Hood River, Oregon

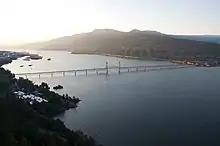
Hood River Bridge

Hood River's economy has traditionally been based on three industries: agriculture, tourism, and sports recreation, but since the late 1990s, high-tech industries, such as aerospace engineering (e.g. Insitu and Hood Technologies), have become some of the largest employers. Long an agricultural center of the Pacific Northwest, Hood River historically was a hub of logging exports and fruit tree orchards. While lumber was the primary export for Hood River throughout most of its history, with the advent of forest protection measures such as the establishment of the Columbia River Gorge National Scenic Area, Hood River has exchanged most of its former tree cutting agricultural ways to focus more heavily on its apple and pear orchards as well as many wineries. Many of these local orchards and wineries, including Hood River-based The Fruit Company, are featured on Hood River's renowned "Fruit Loop".